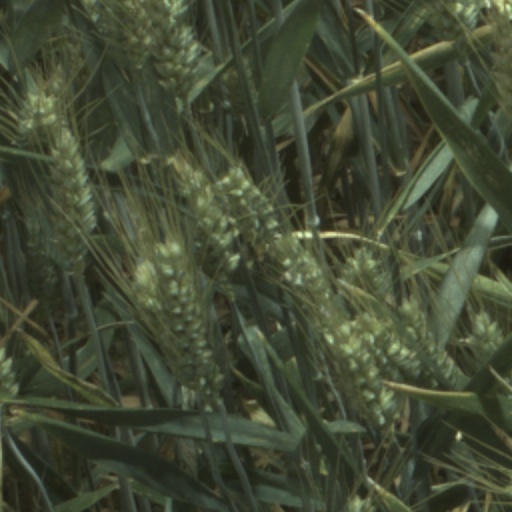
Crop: wheat